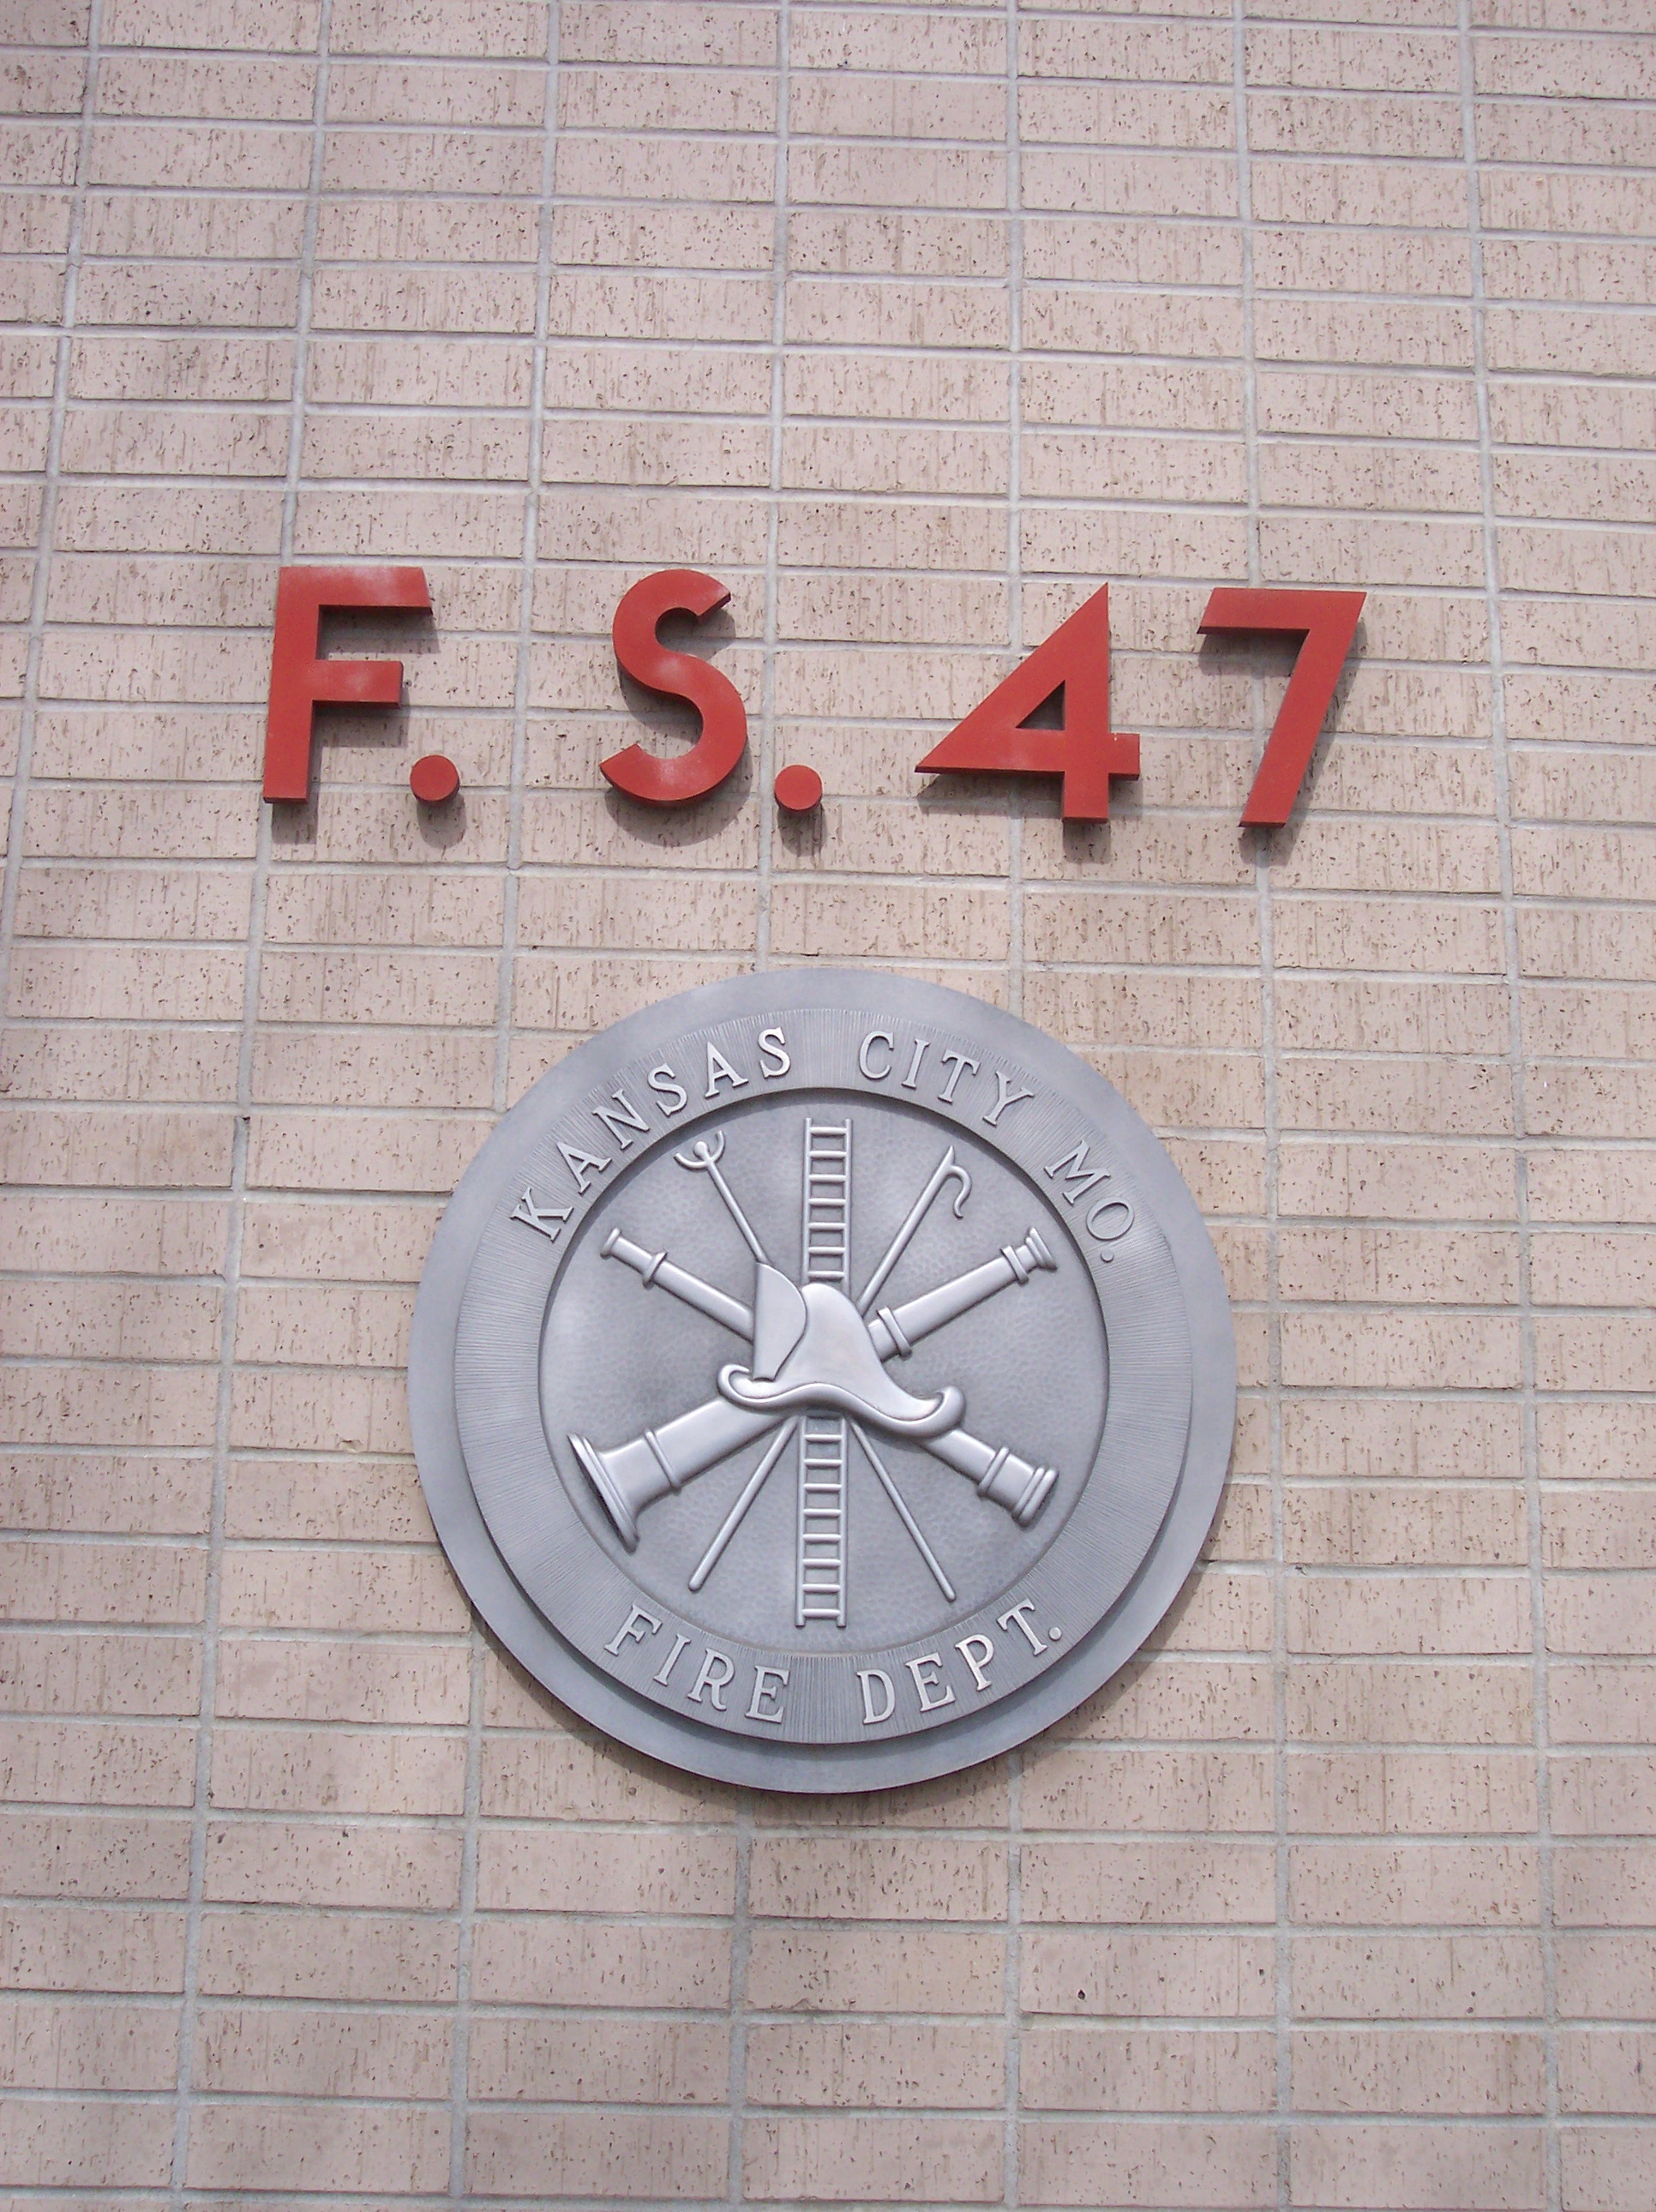
number, building, symbol, usa, profession, circle, emblem, font, fire department, states, missouri, kansas, kansas city